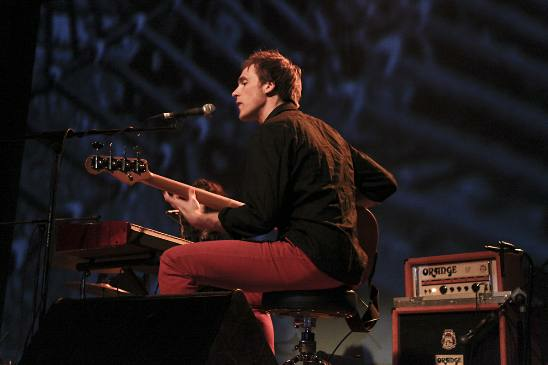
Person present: Yes